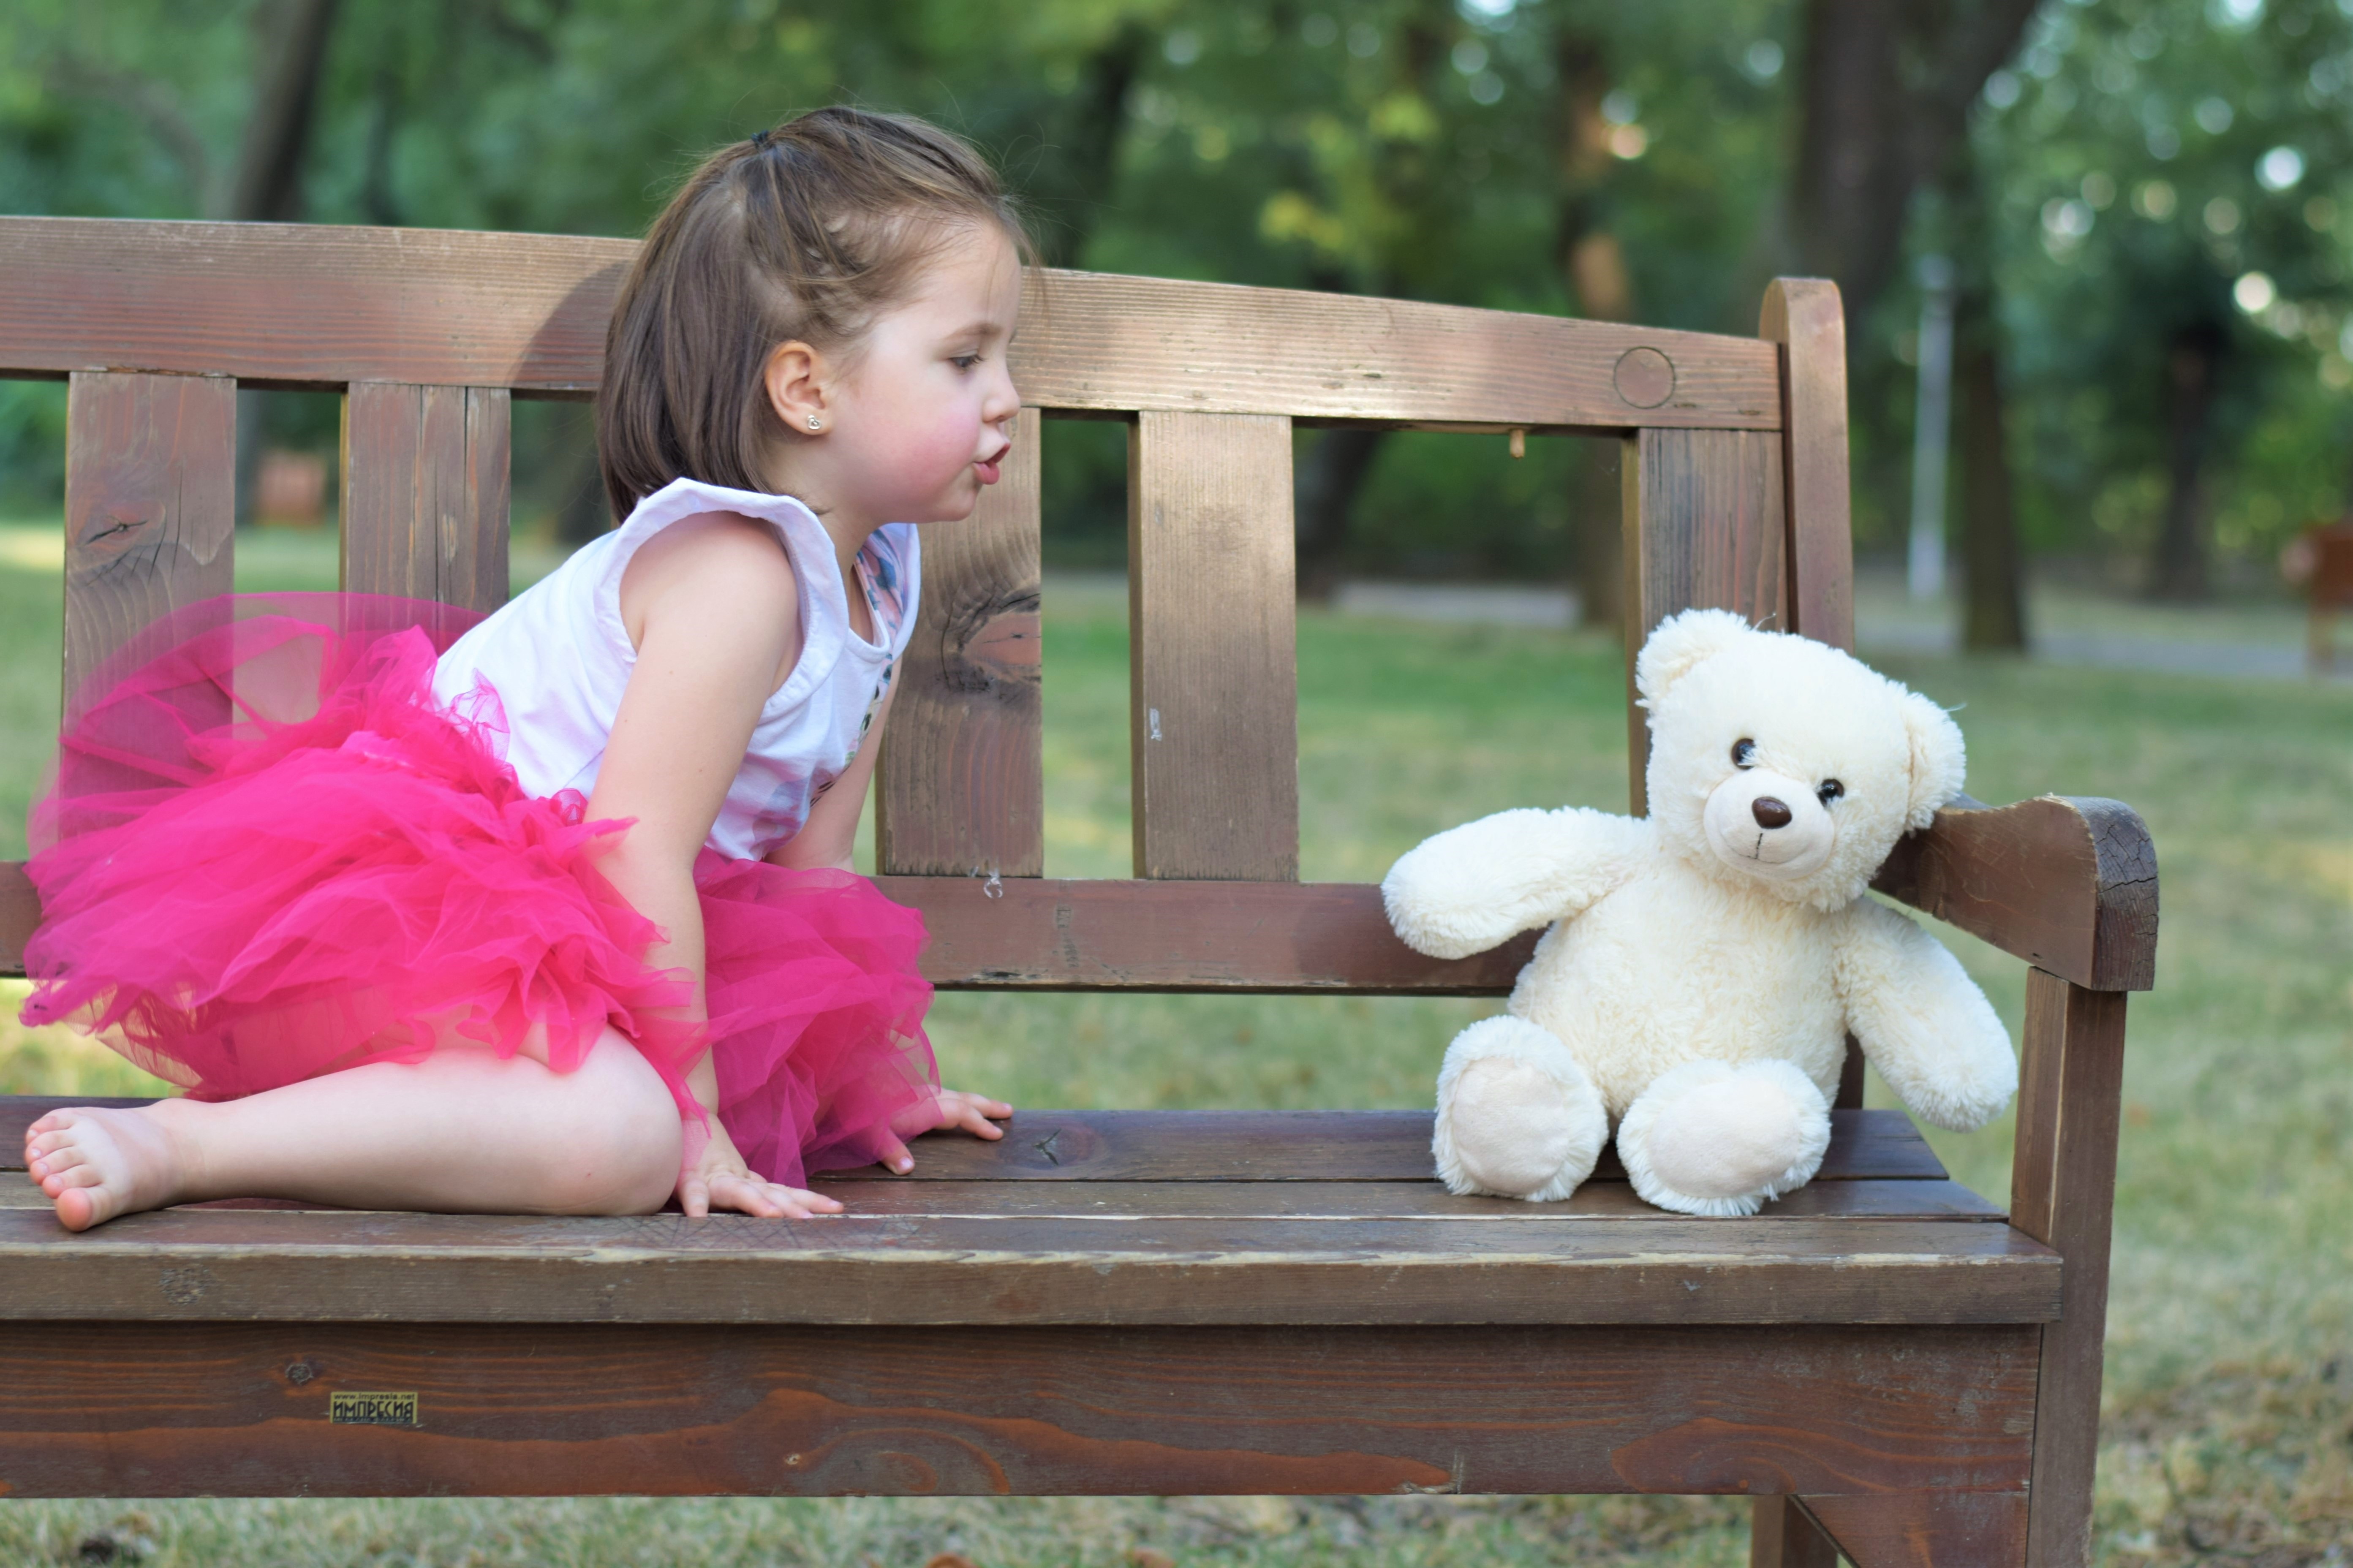
grass, person, wood, girl, bench, play, kid, cute, sitting, park, child, fun, happiness, toddler, stuffed animal, interaction, stuffed toy, human positions